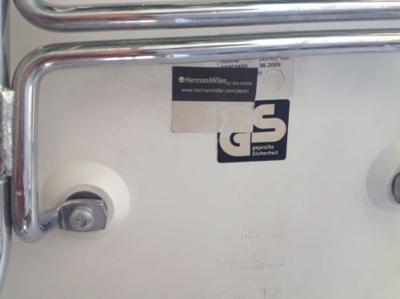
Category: chair